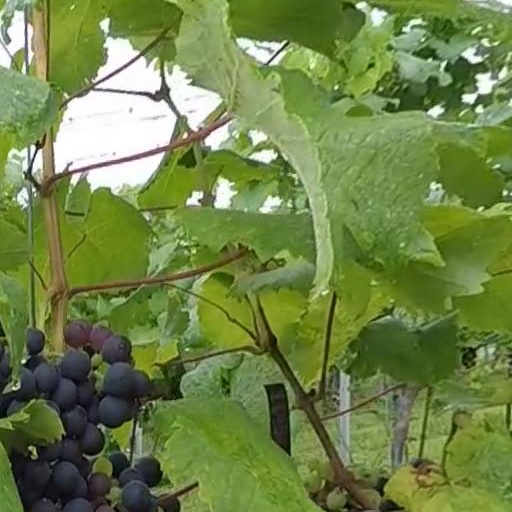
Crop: grape